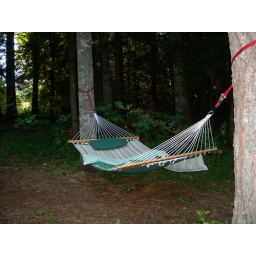
A quiet place to relax with a book under the trees